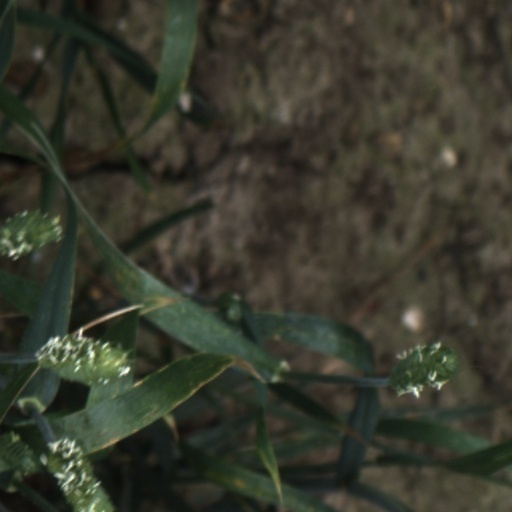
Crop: wheat